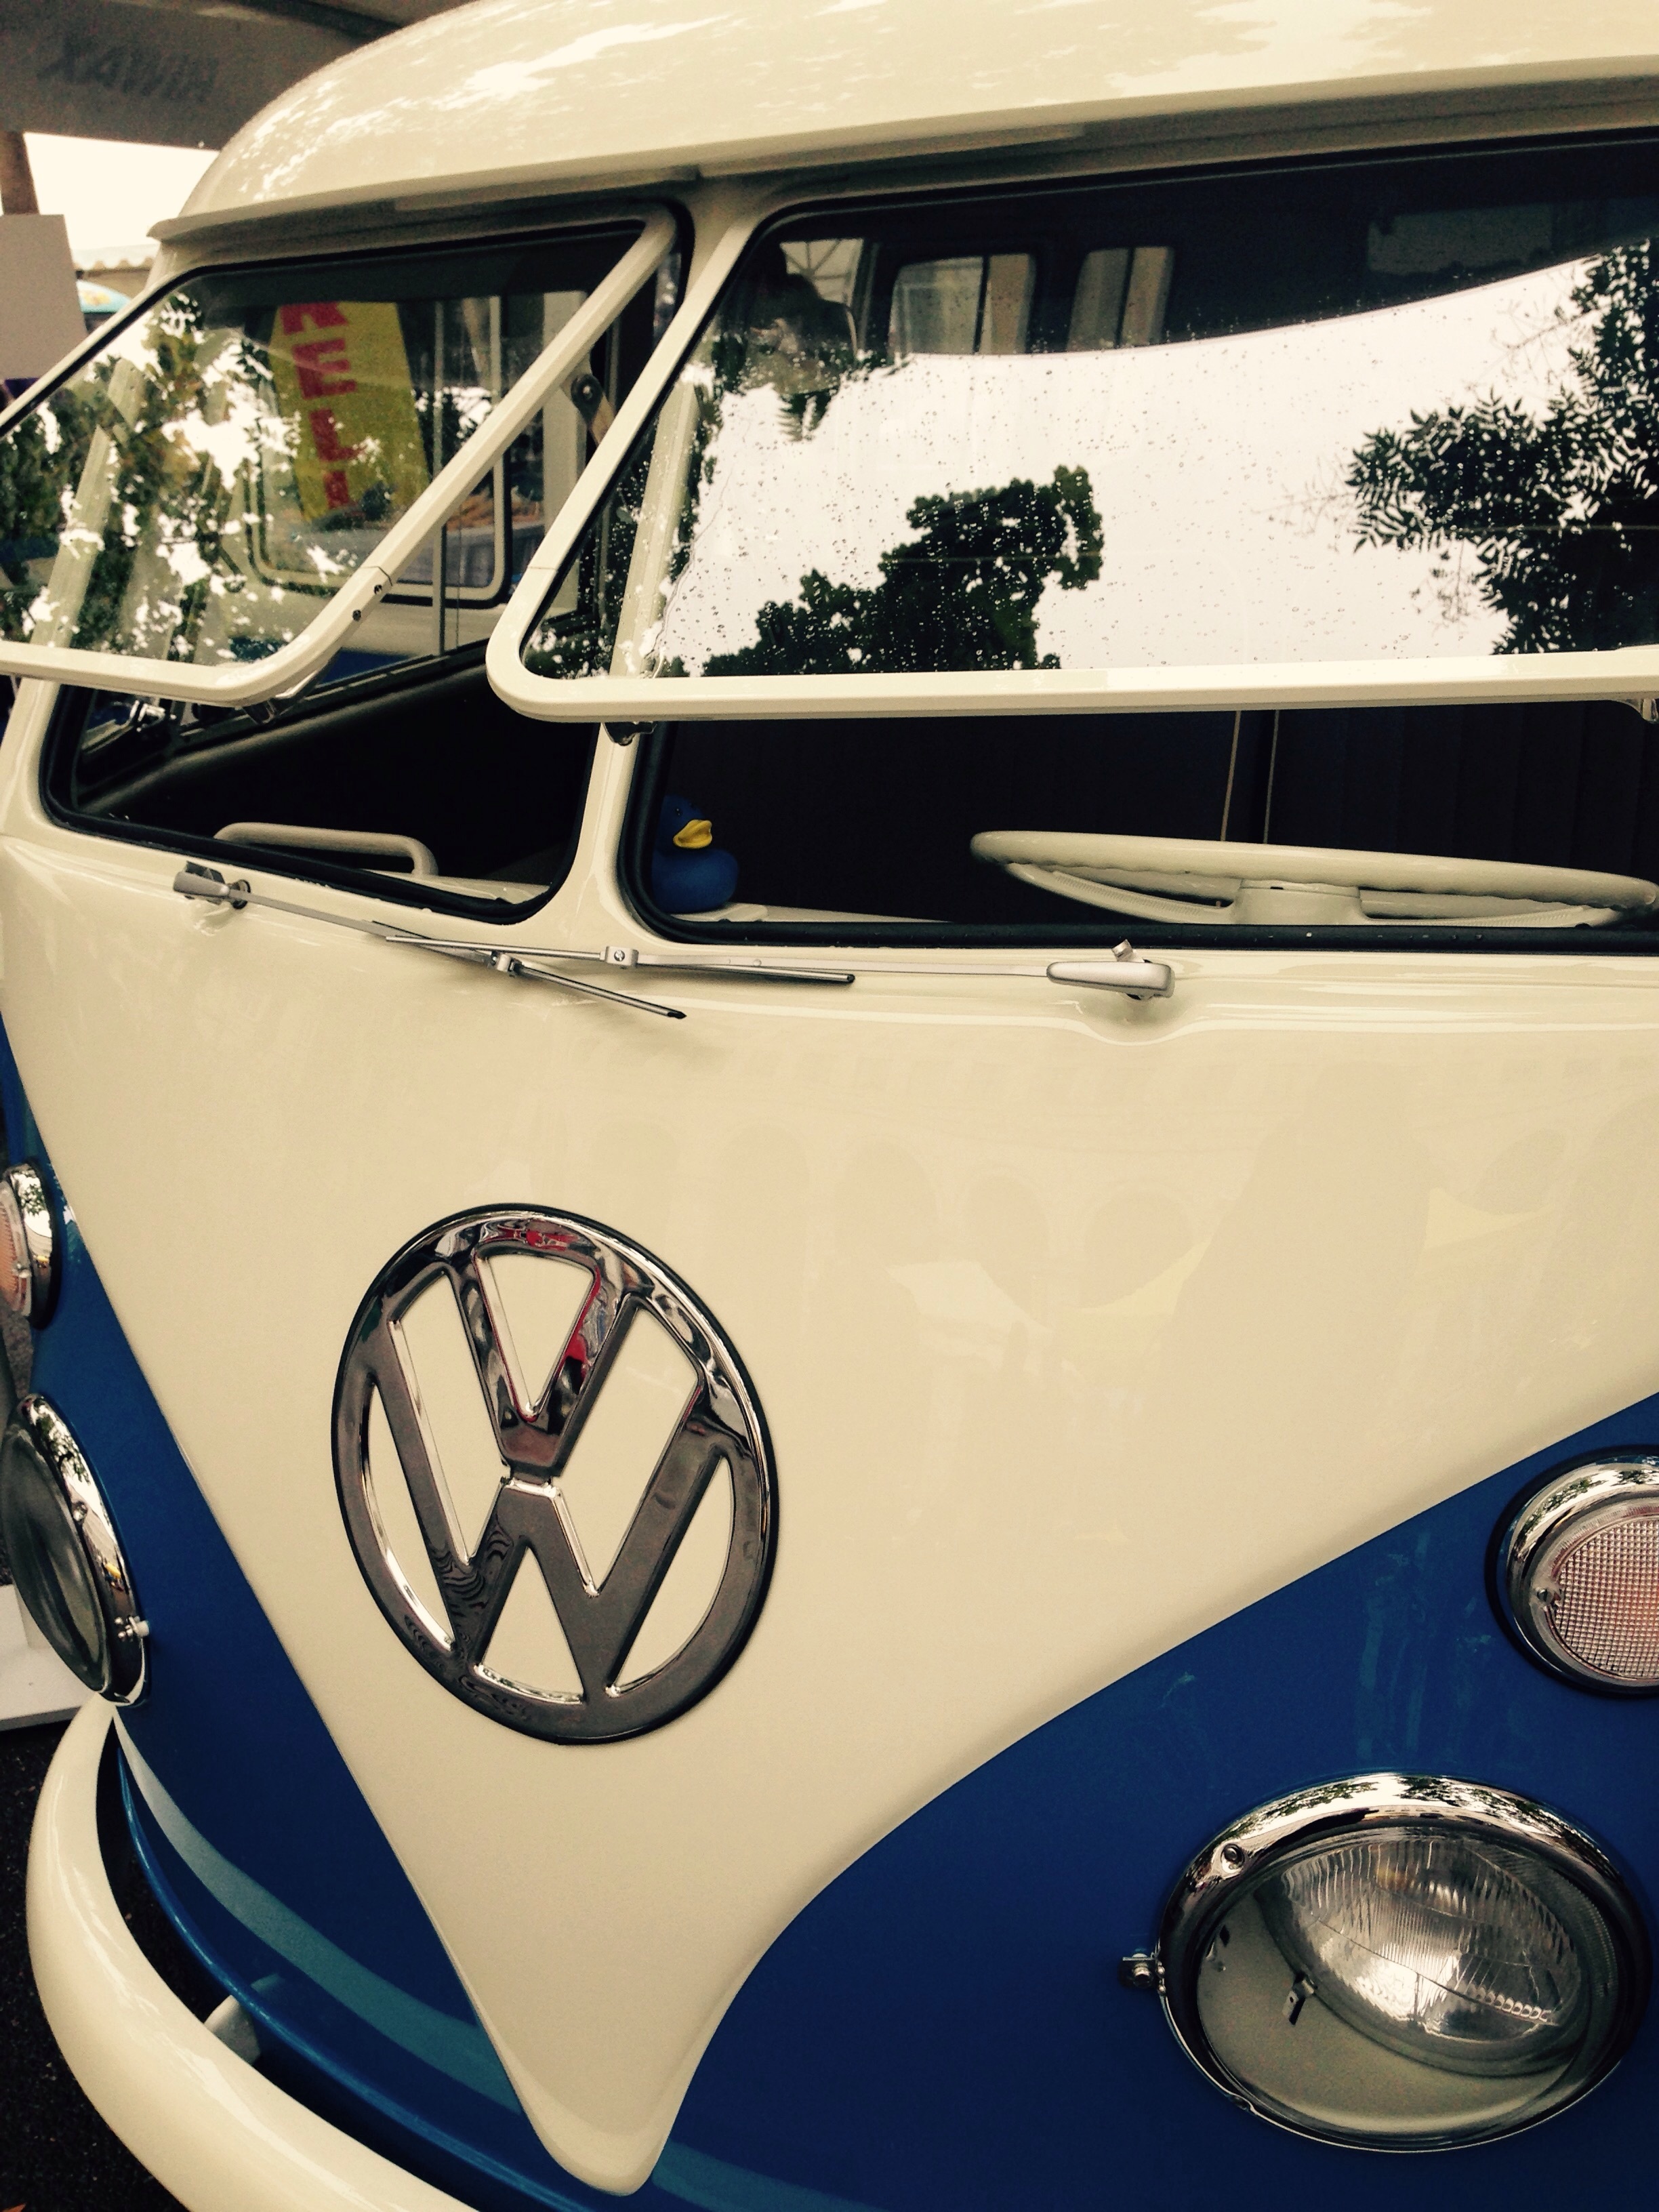
car, wheel, window, glass, vw, volkswagen, van, vehicle, auto, vintage car, bus, camper, oldtimer, classic, antique car, camping bus, land vehicle, automobile make, automotive exterior, automotive design, subcompact car